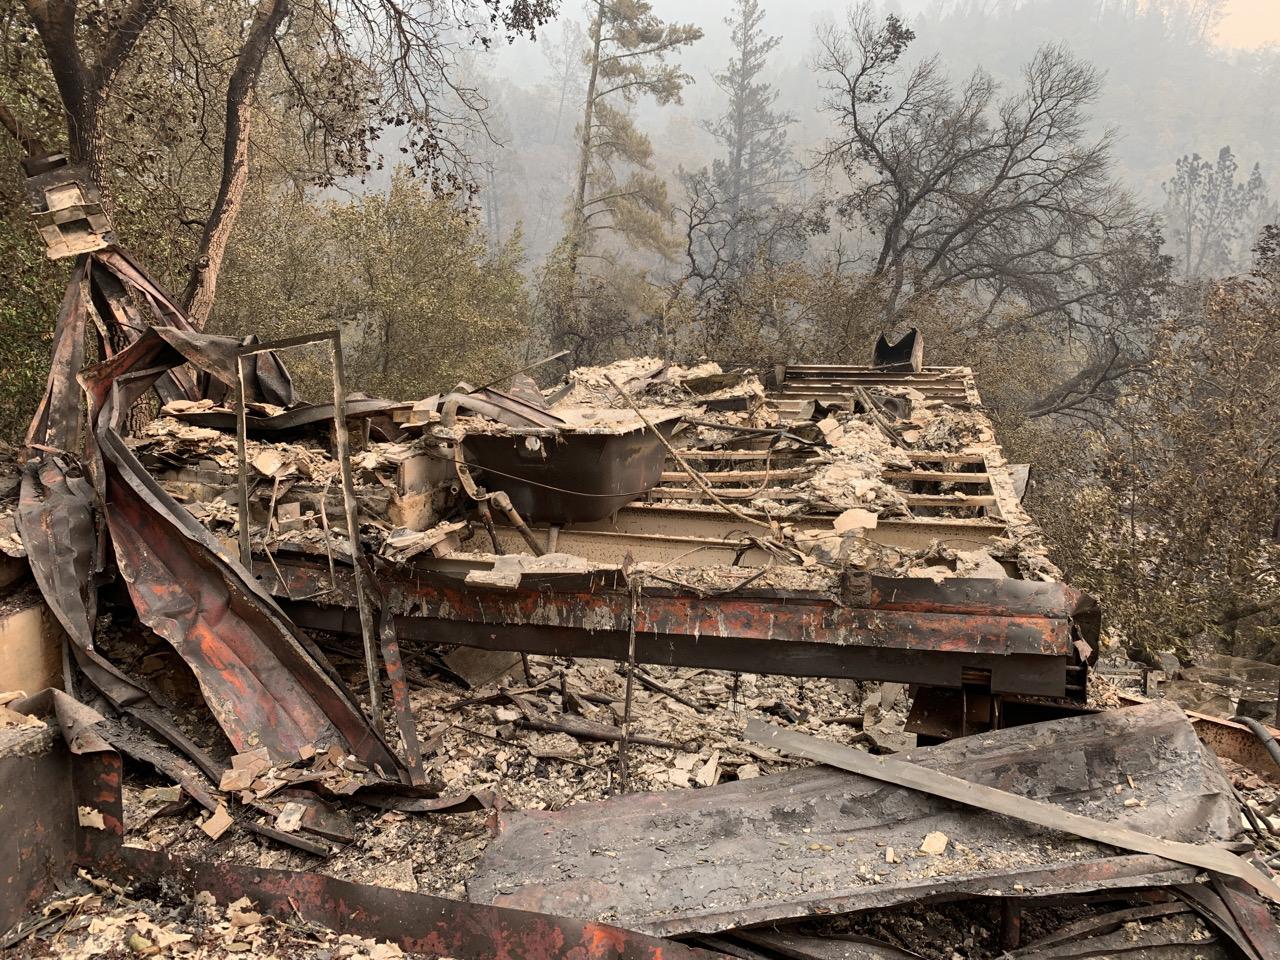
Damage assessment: destroyed